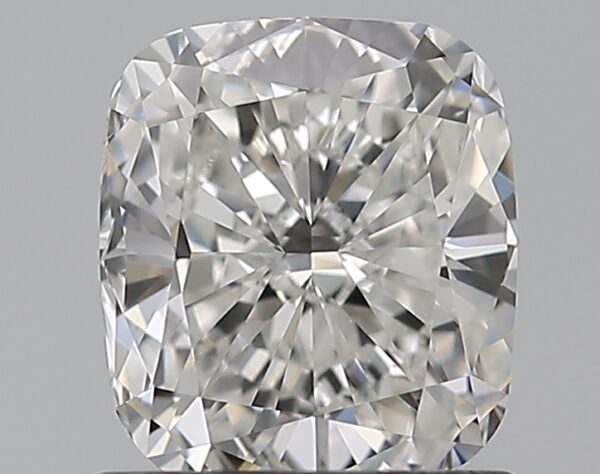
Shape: cushion
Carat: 1
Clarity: VS2
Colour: G
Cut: VG
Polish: VG
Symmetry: VG
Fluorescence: F
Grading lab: GIA
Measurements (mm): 5.96 x 5.29 x 3.7